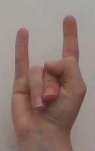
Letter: la